Hilmer Lodge Stadium

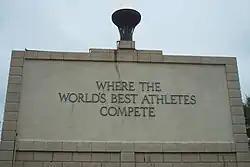
Olympic Flame and wall of honor at Hilmer Lodge Stadium

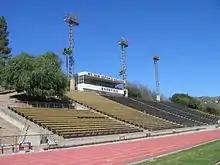
The west stands at Hilmer Lodge Stadium

Hilmer Lodge Stadium on the Mt. San Antonio College (Mt. SAC) campus in Walnut, California, is the athletic stadium for the community college and home to the Mt. SAC Relays.